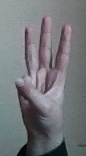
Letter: thaa